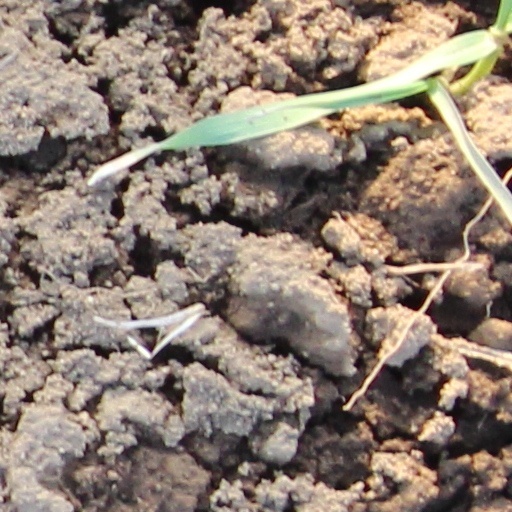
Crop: wheat